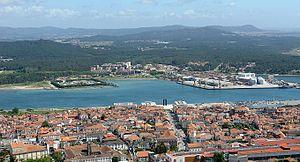
Hendaye /ɑ̃.daj/ est une commune du Pays basque français, dans le département des Pyrénées-Atlantiques en région Nouvelle-Aquitaine. Elle est à la pointe sud-ouest de la France et la dernière ville côtière avant l'Espagne.